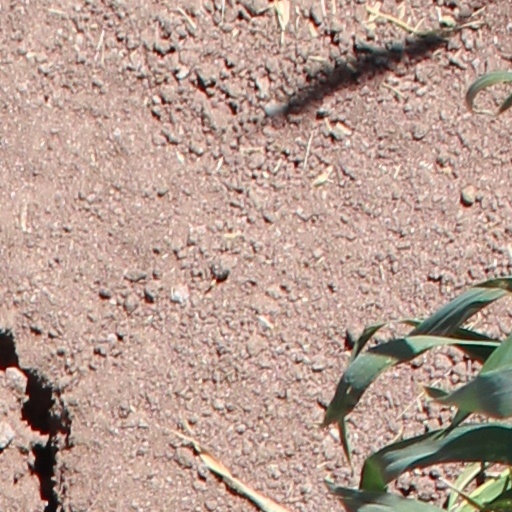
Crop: wheat